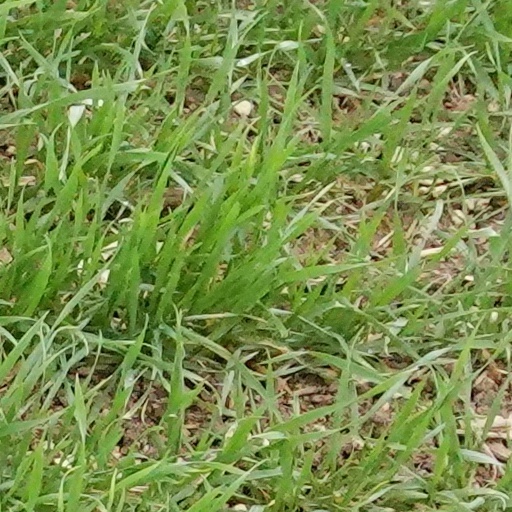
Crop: wheat